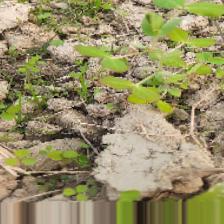
Label: Lentil Rust